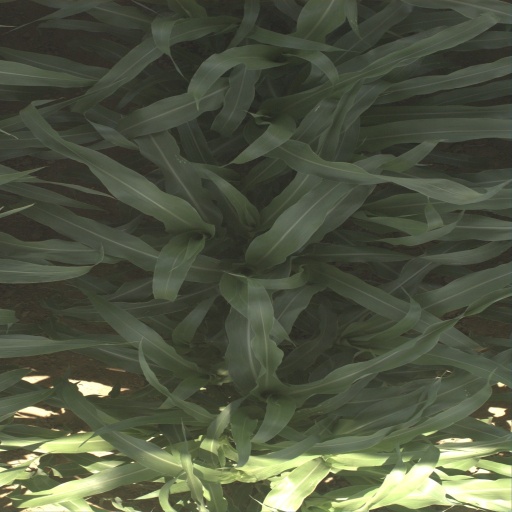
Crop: sorghum